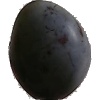
Label: Plum 3